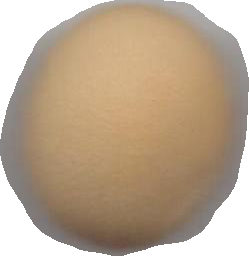
Variety: Grobogan